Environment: real
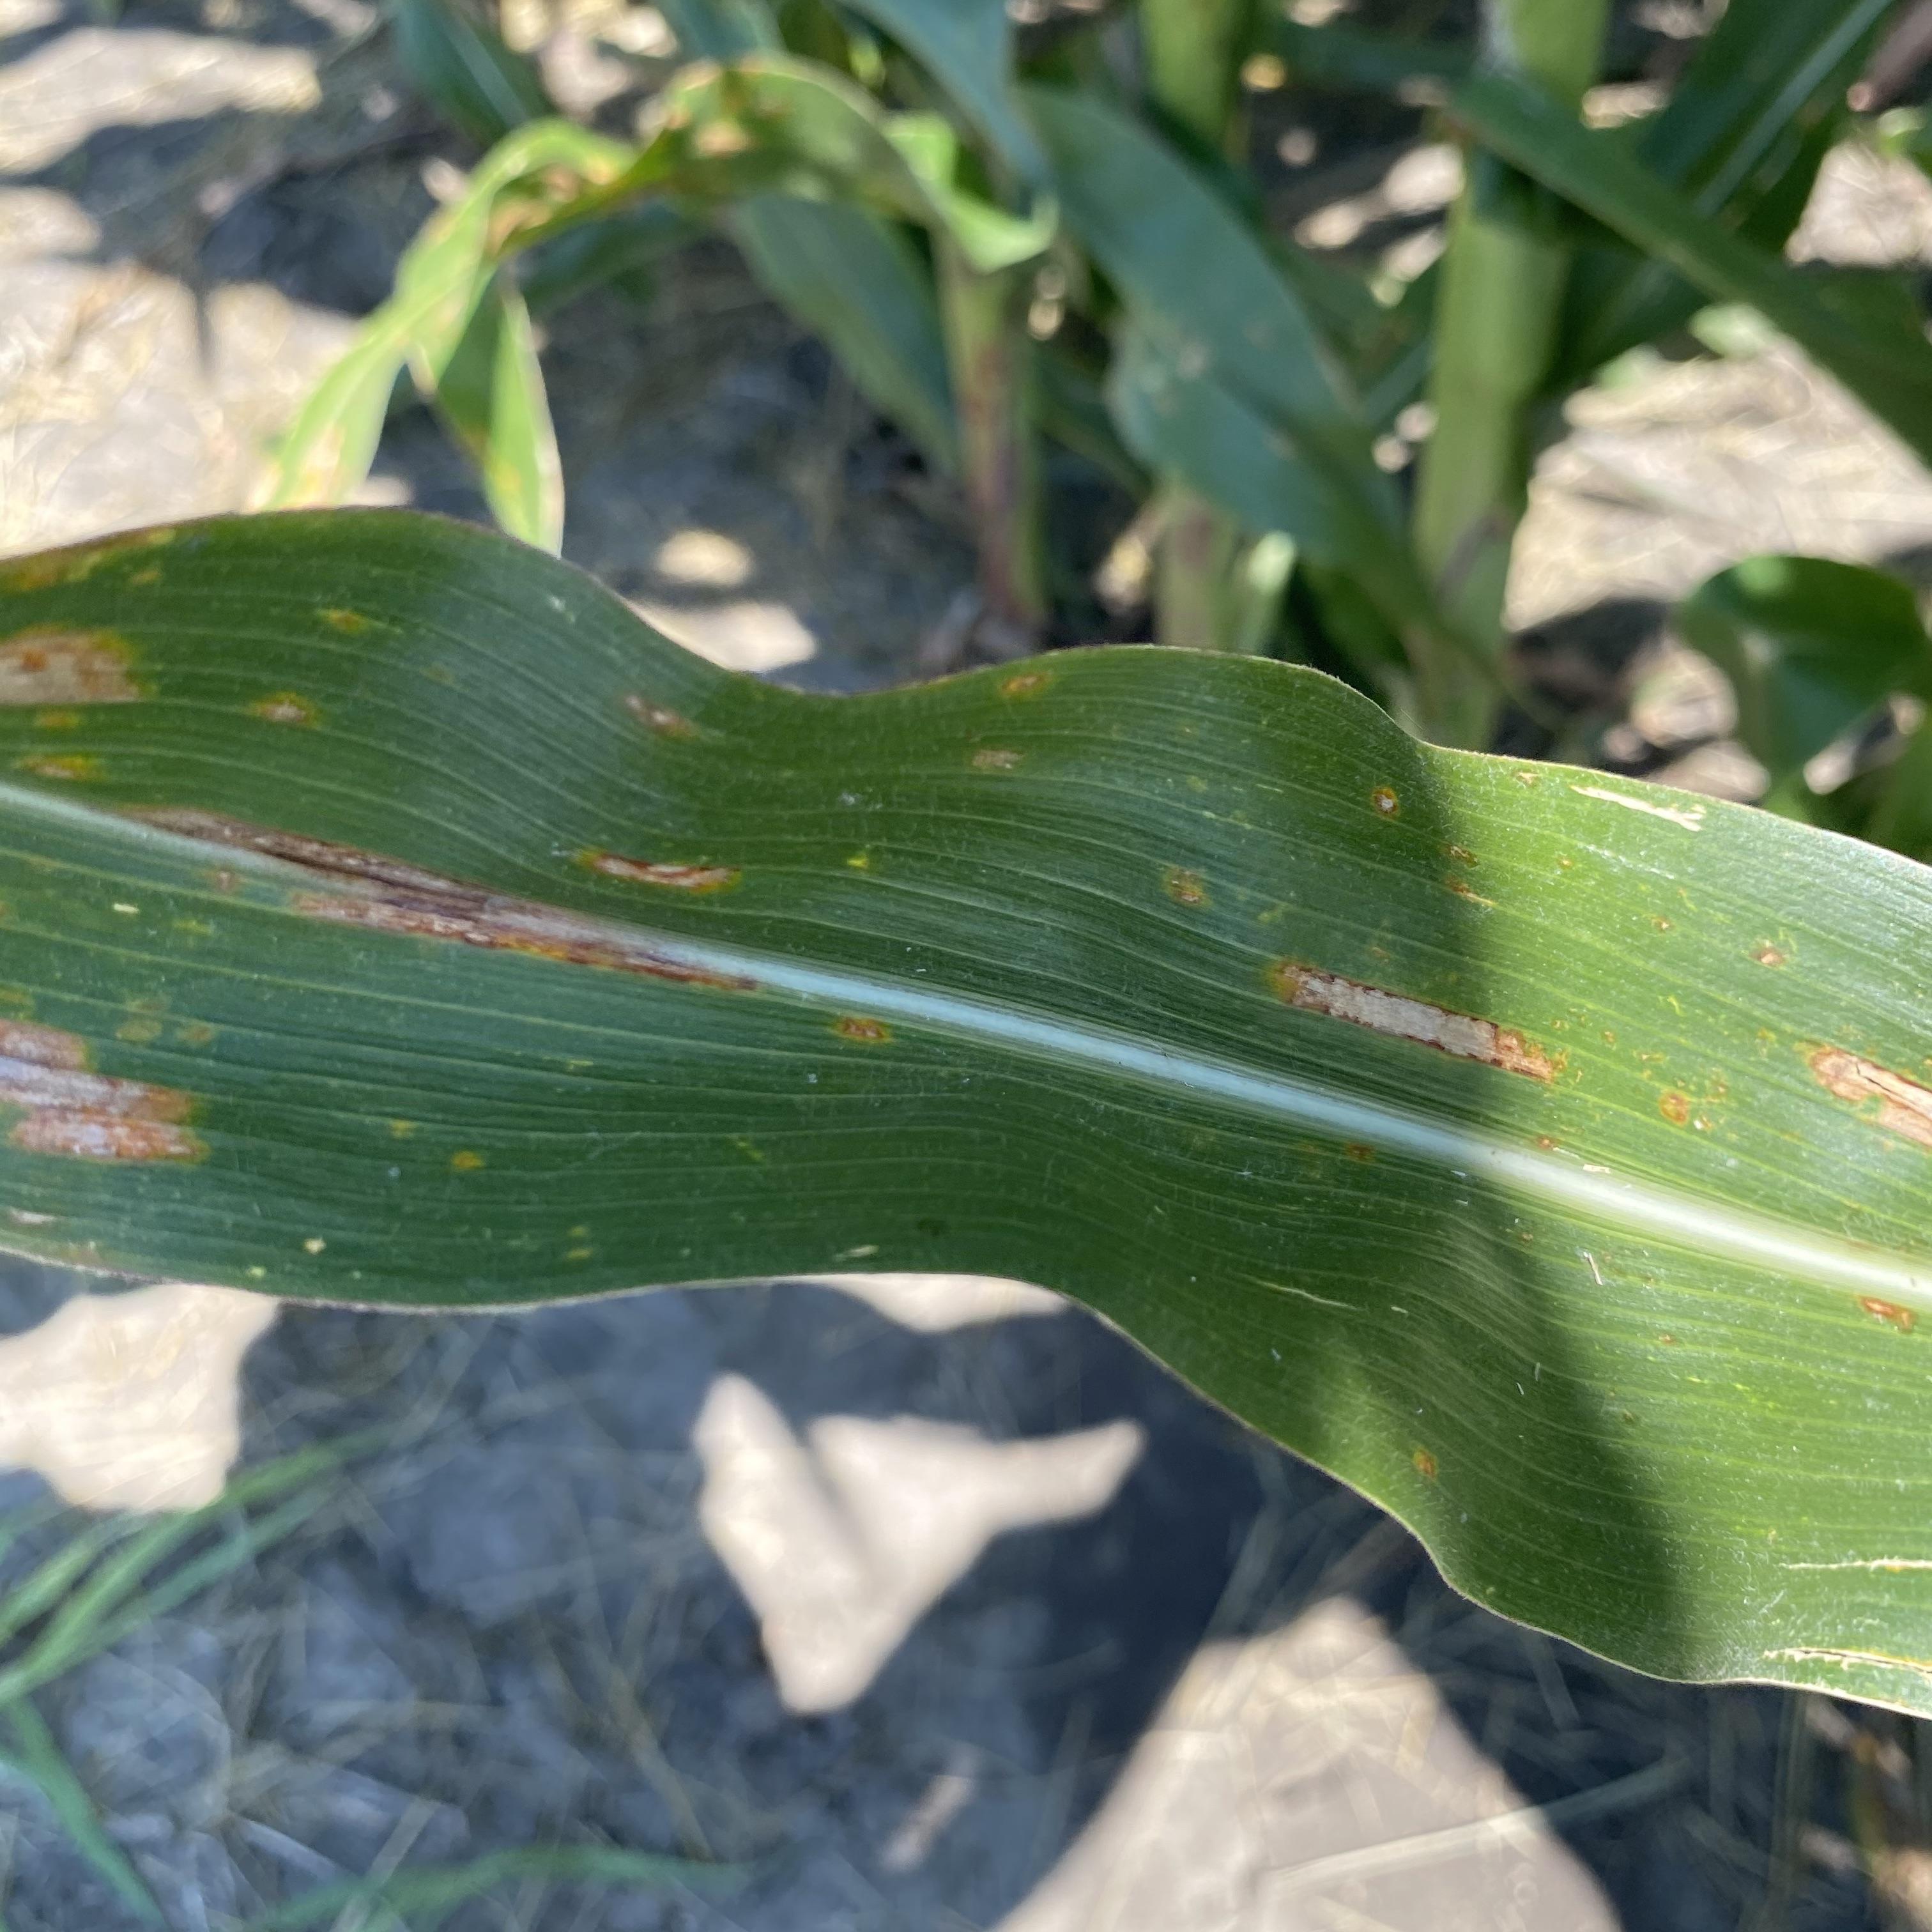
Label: gray_leaf_spot